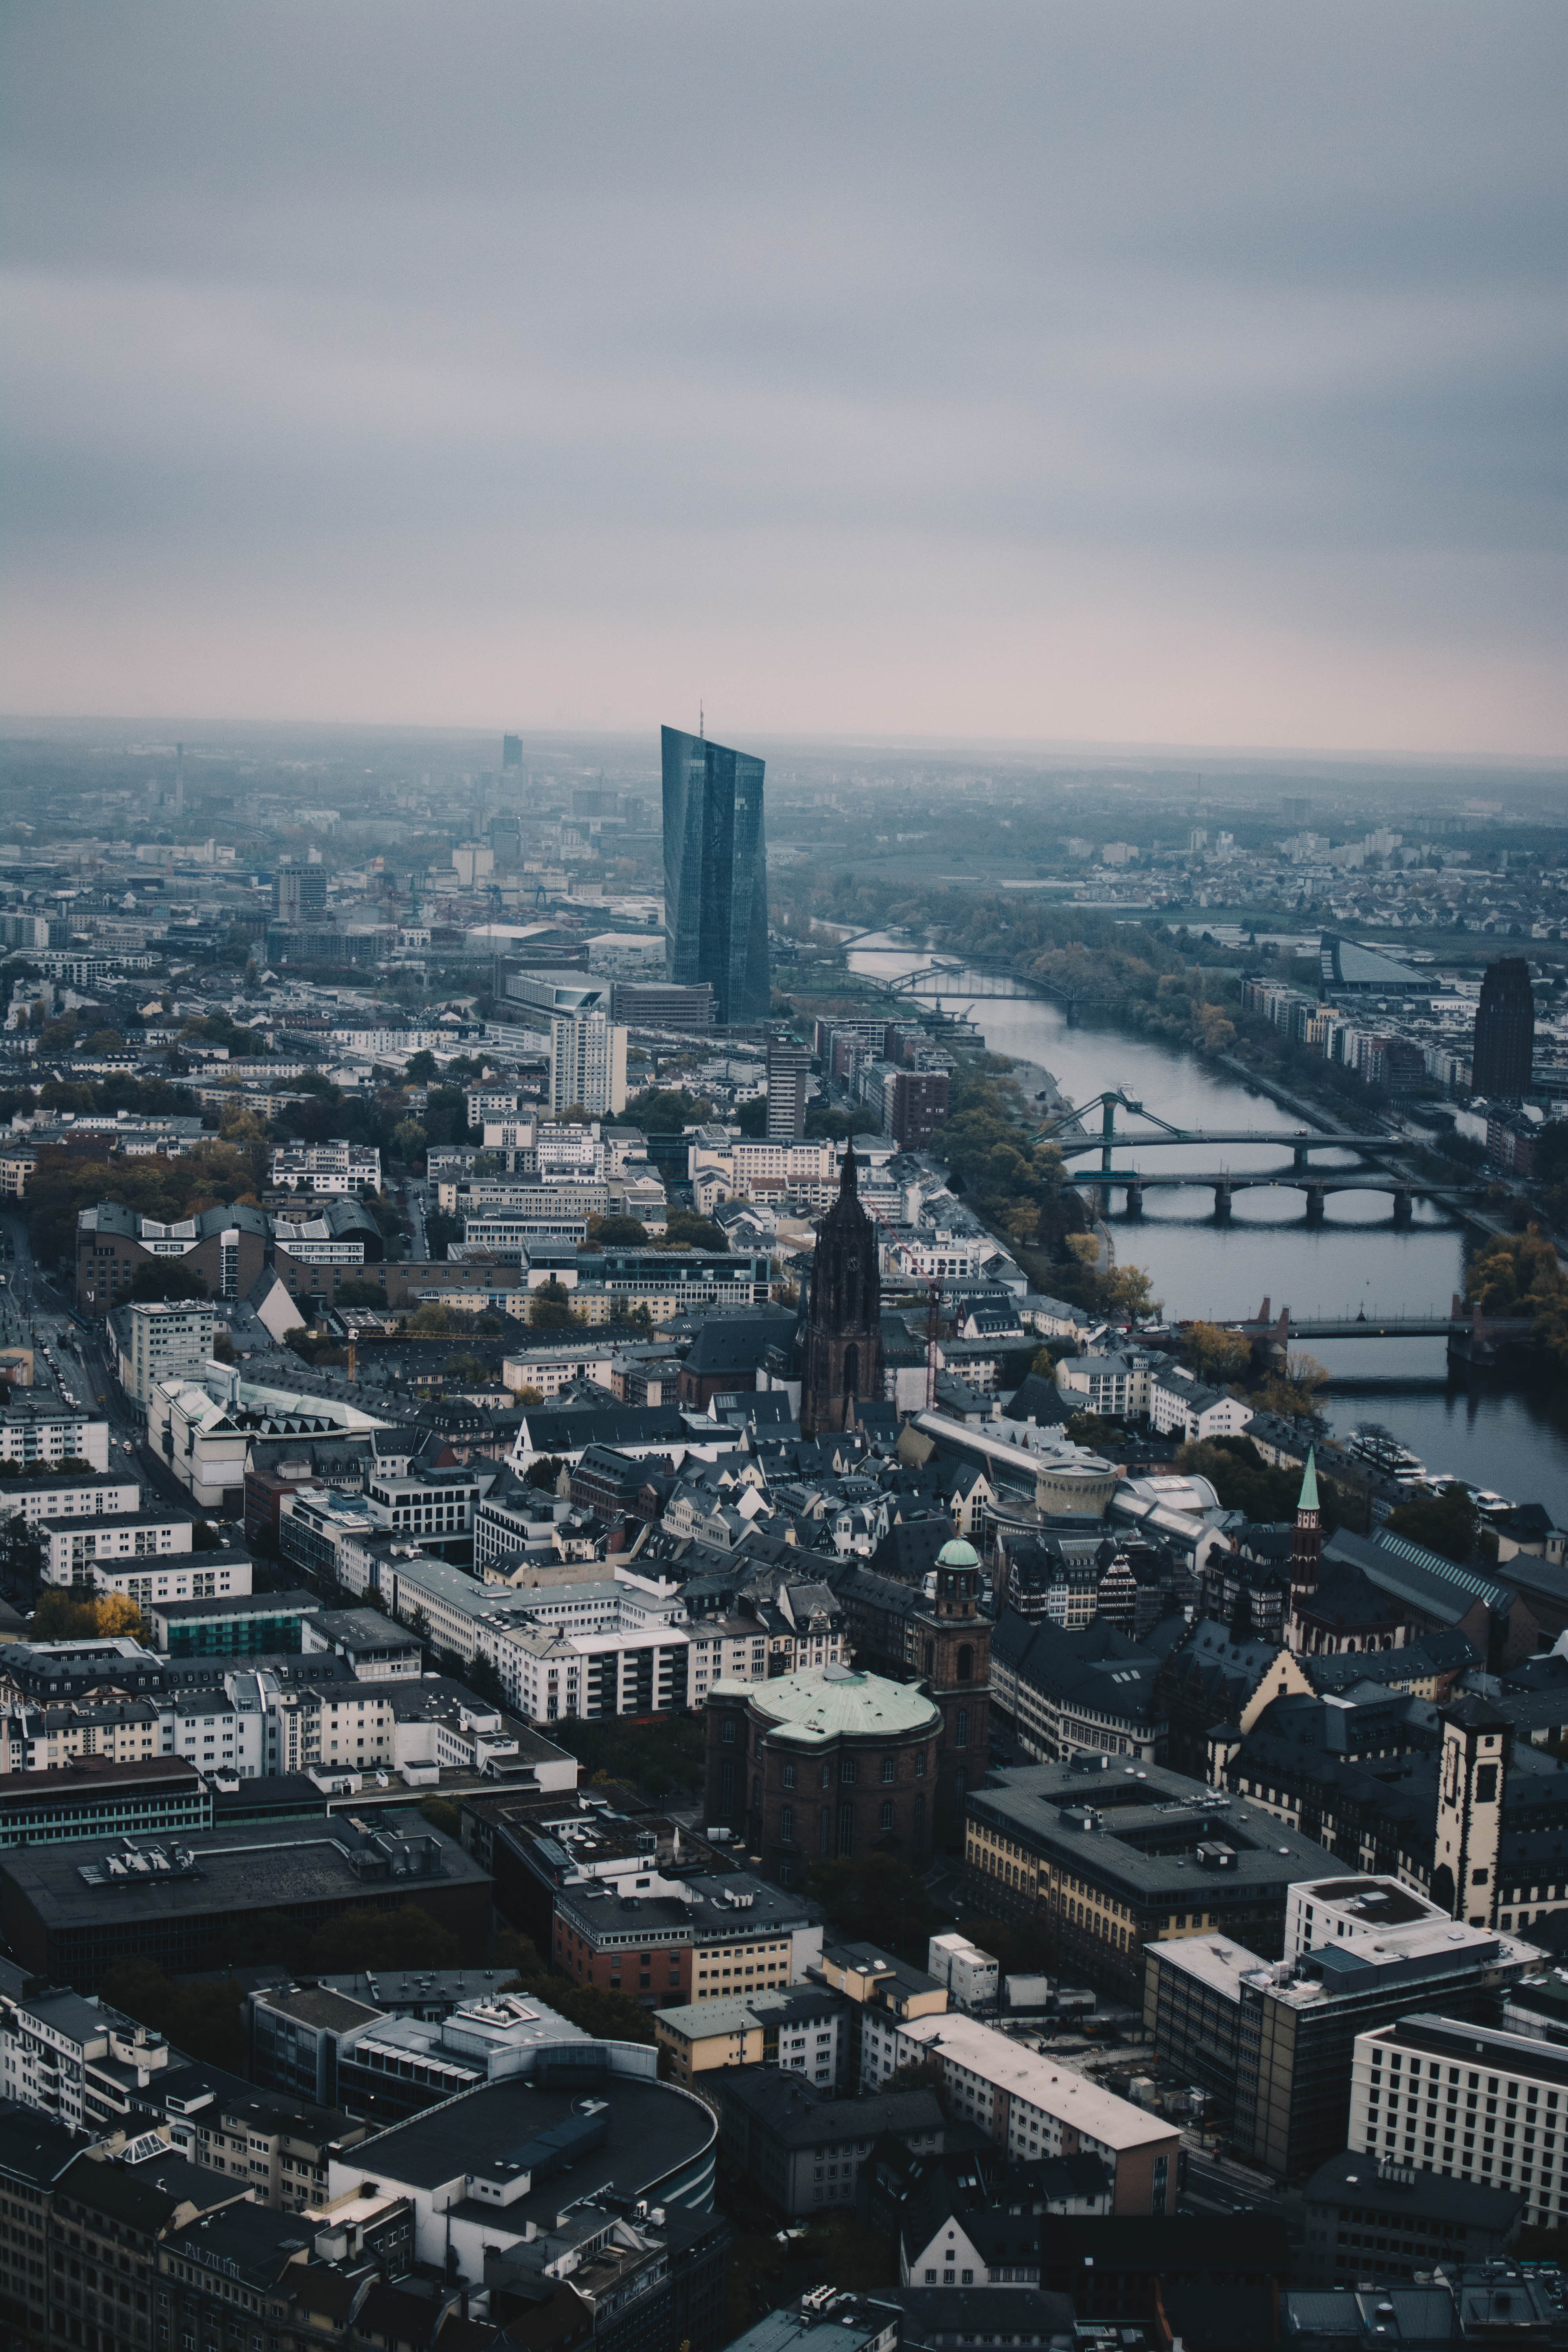
metropolitan area, urban area, cityscape, city, metropolis, sky, human settlement, daytime, skyscraper, landmark, tower block, tower, skyline, building, aerial photography, bird's eye view, architecture, downtown, horizon, landscape, cloud, urban design, photography, mixed use, residential area, tourism, roof, suburb, world, winter